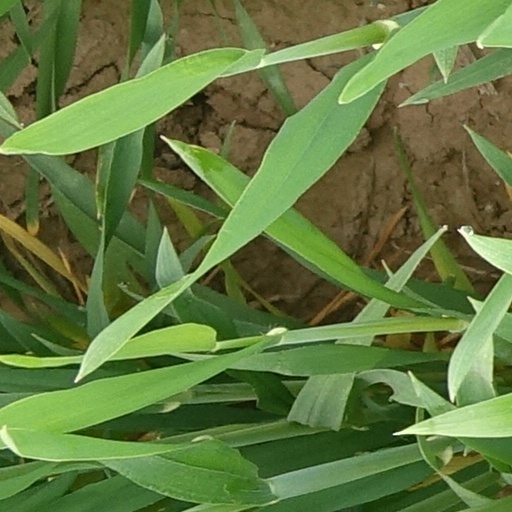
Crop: wheat